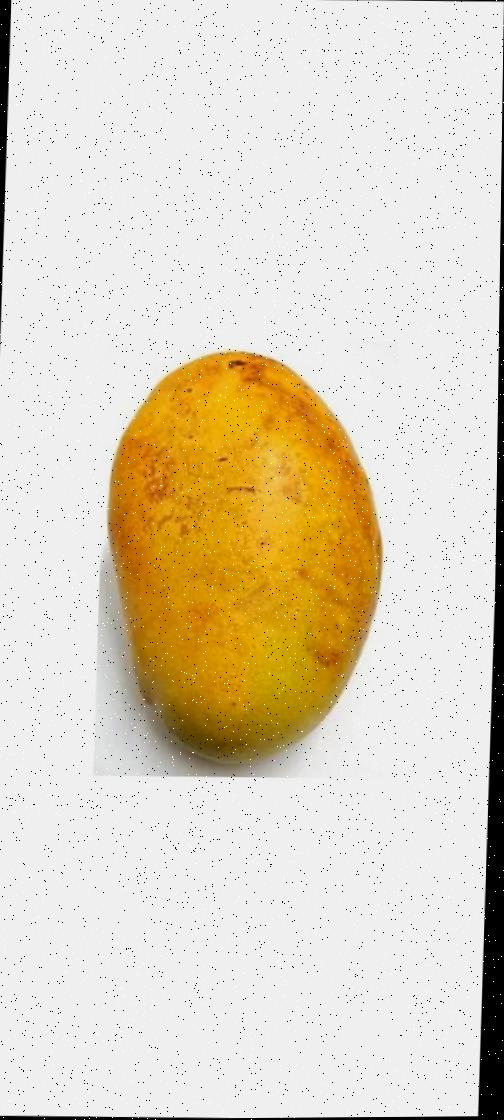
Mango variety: Bari-11